Nimbarka Sampradaya

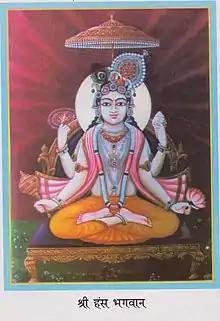
, the originator of the Śrī Nimbārka Sampradāya

Nimbarka Sampradaya is also known as Kumāra Sampradāya, Hamsa Sampradāya, and Sanakādi Sampradāya. According to tradition, the "Nimbarka Sampradaya" Dvaita-advaita philosophy was revealed by to Sri Sanakadi Bhagawan, one of the Four Kumaras; who passed it to Sri Narada Muni; and then on to Nimbarka. The Four Kumaras: Sanaka, Sanandana, Sanātana, and Sanat Kumāra, are traditionally regarded as the four mind-born sons of Lord Brahmā. They were created by Brahmā in order to advance creation, but chose to undertake lifelong vows of celibacy ("brahmacarya"), becoming renowned yogis, who requested from Brahma the boon of remaining perpetually five years old. "Śrī Sanat Kumāra Samhitā", a treatise on the worship of , is attributed to the brothers, just like the "Śrī Sanat Kumāra Tantra", which is part of the Pancarātra literature.